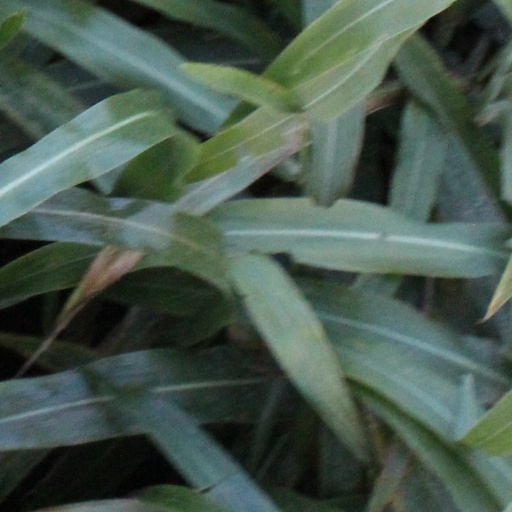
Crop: sorghum